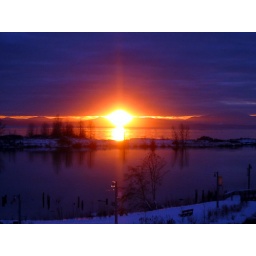
taken just as the sun entered the sliver of sky between the clouds above and the mountains below